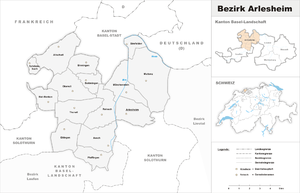
Le district d'Arlesheim est un des cinq districts du canton de Bâle-Campagne. Il compte 155 483 habitants pour une superficie de 96,24 km². Le chef-lieu est Arlesheim.